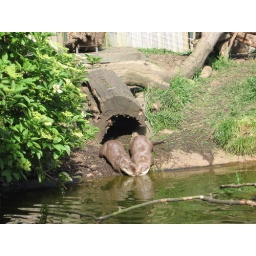
kiss me down by the broken tree house